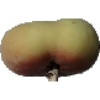
Label: peach_flat